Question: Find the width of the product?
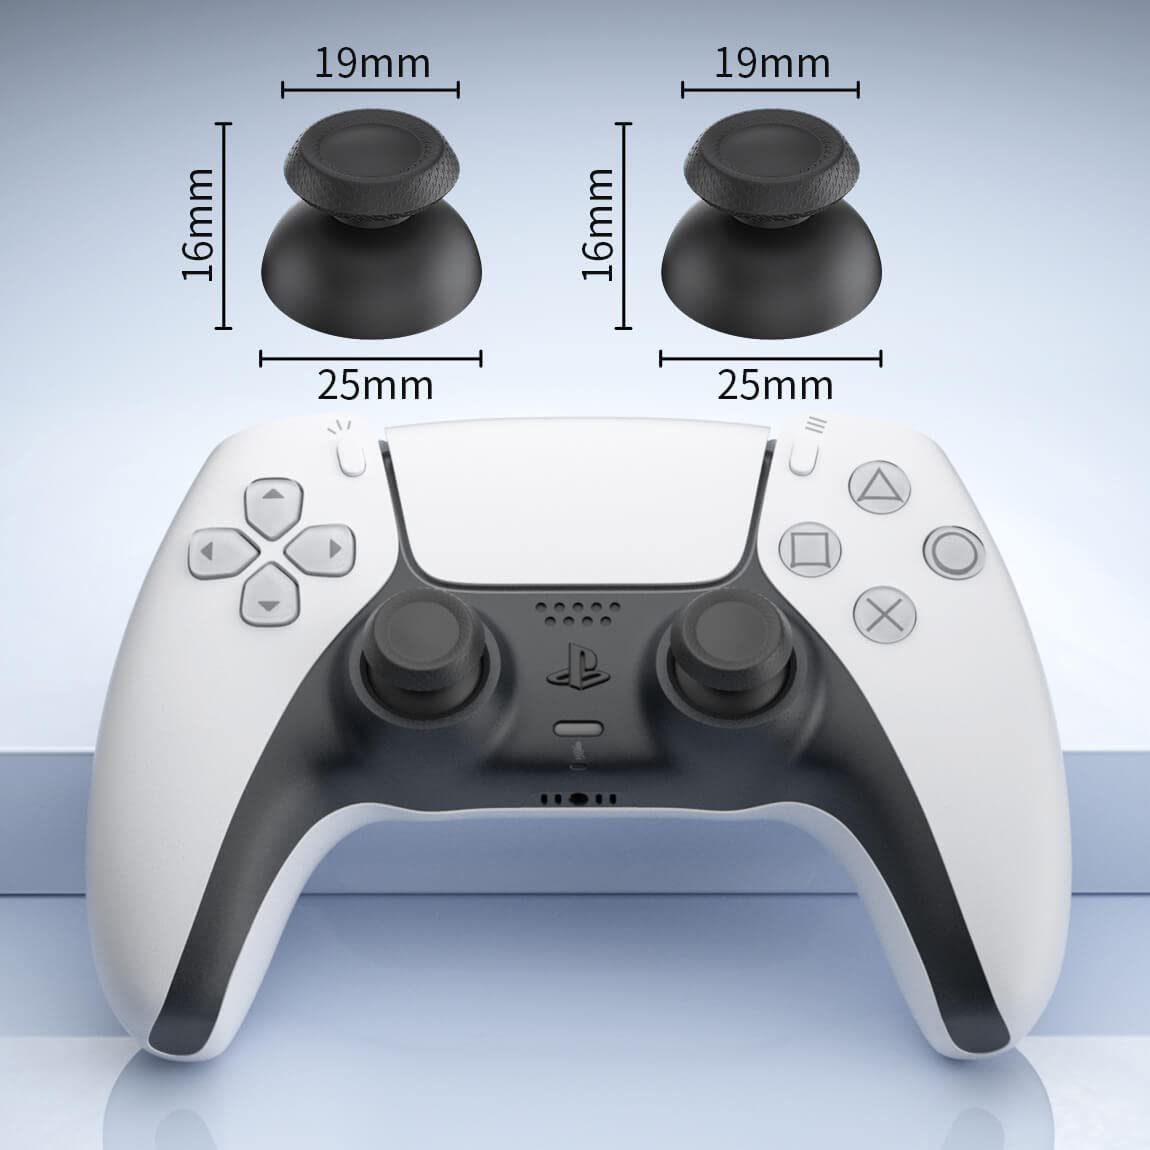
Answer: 19.0 millimetre